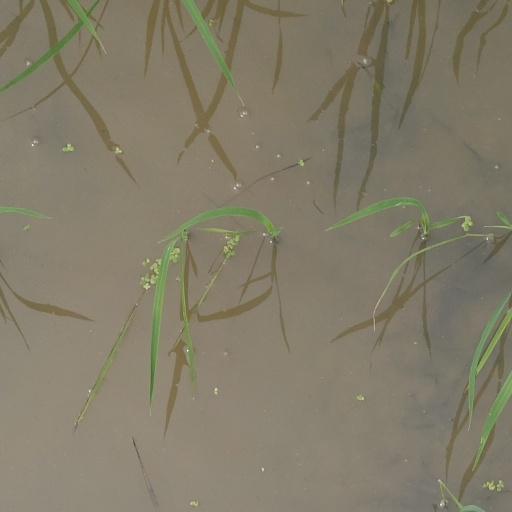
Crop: rice